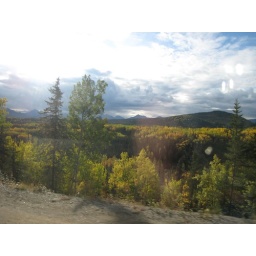
Some reflection from the glass in the bus we were riding.